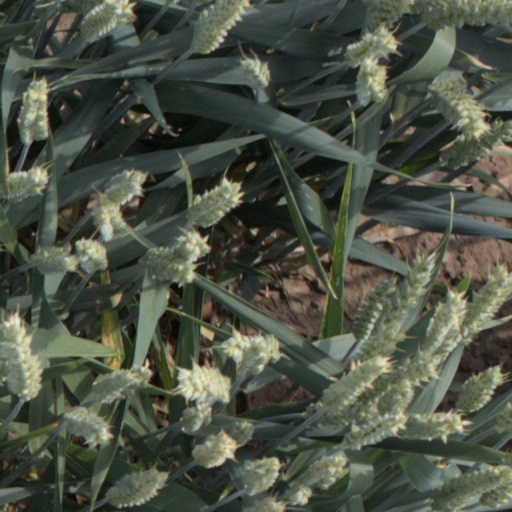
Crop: wheat